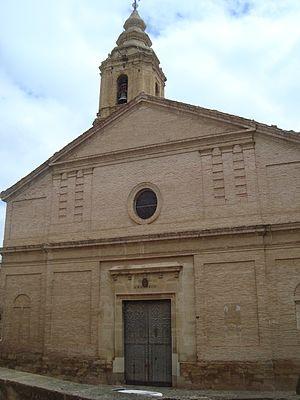
Forcall est une commune d'Espagne de la province de Castellón dans la Communauté valencienne. Elle est située dans la comarque de Ports et dans la zone à prédominance linguistique valencienne. Elle fait partie de la Mancomunidad Comarcal Els Ports.